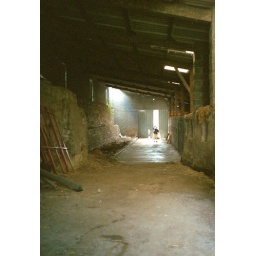
M standing in his vast barn